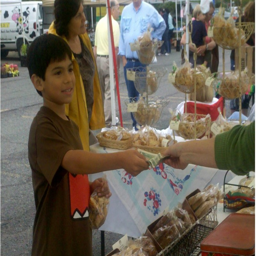
a bit more : locally - baked goods